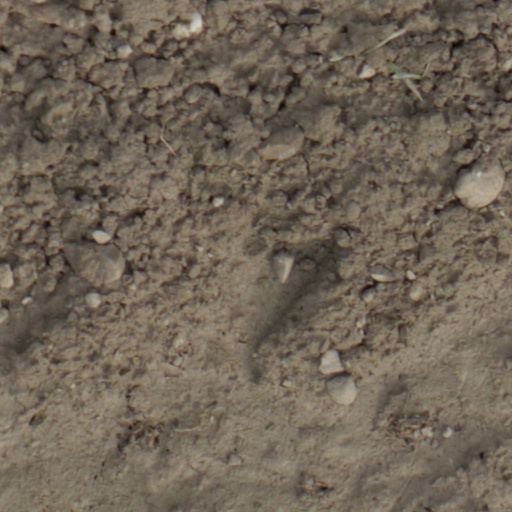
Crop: wheat